Marcel Deiss

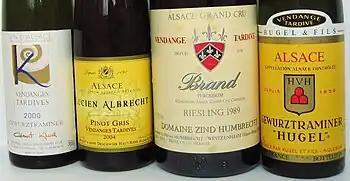
Alsace has a long history of varietally labeling their wines (Riesling, Gewürztraminer, Pinot gris, etc.). The practice was mandatory for all wines produced under the Alsace Grand Cru AOC wines until Marcel Deiss convinced the INAO to change the laws in 2005.

The domaine currently owns around 26 hectares of vineyards in nine different areas of Alsace, with around 10,000 cases of wine produced each vintage depending on conditions. The vineyards were maintained according to organic principles and have been converted to biodynamic methods since 1998.